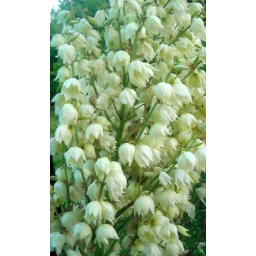
These were blooming in Esther's garden. I've seen Yucca plant flowers but not asbig as these!